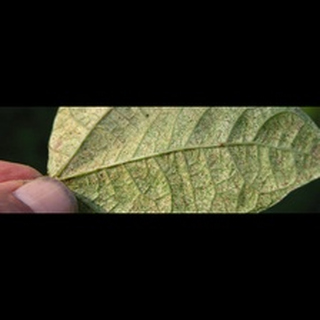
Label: wheat_mite